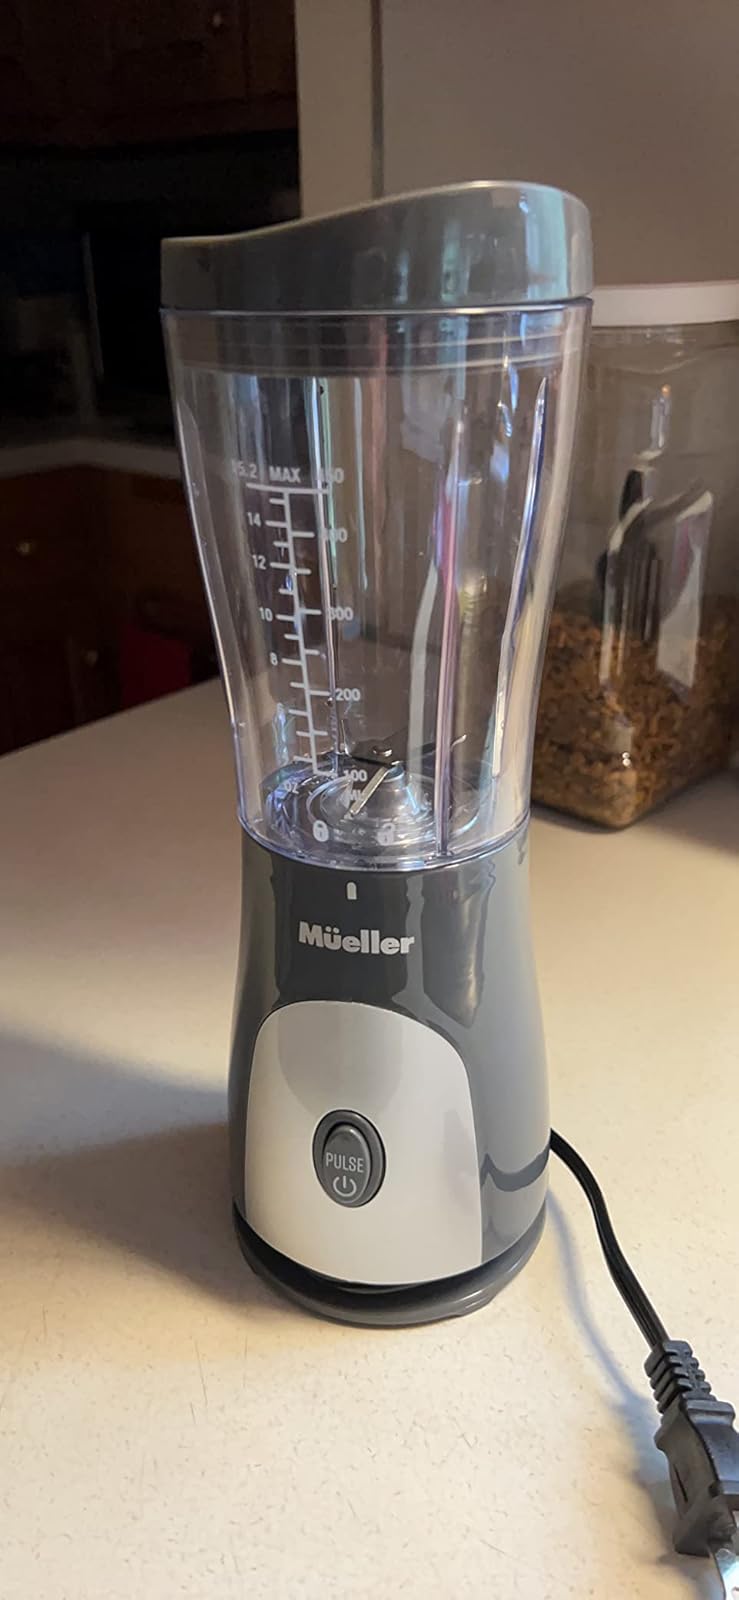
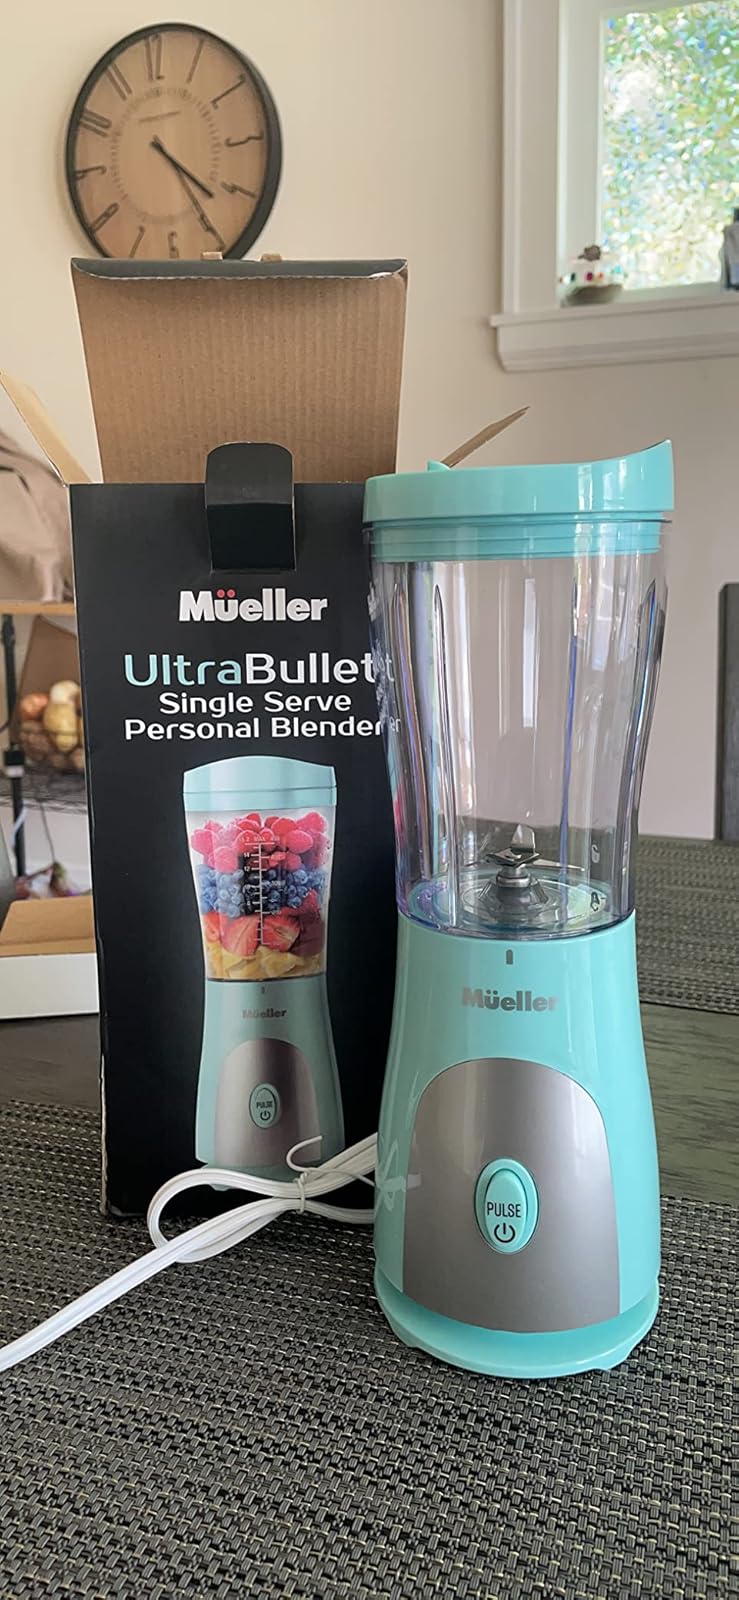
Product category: items_blender
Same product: no